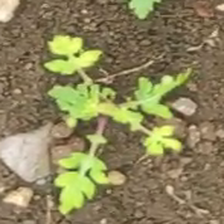
Weed species: Gajar_gavat_(Parthenium hysterophorus)